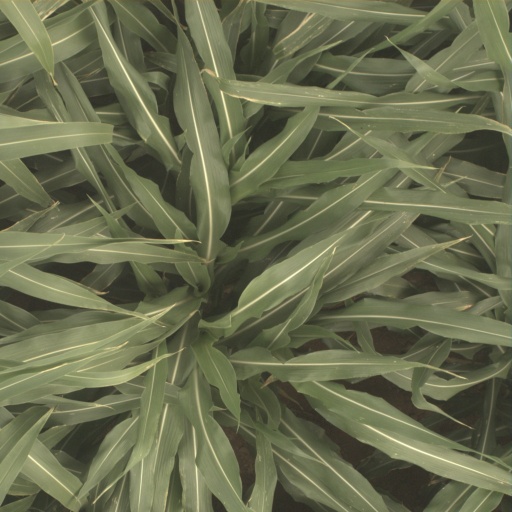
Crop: sorghum